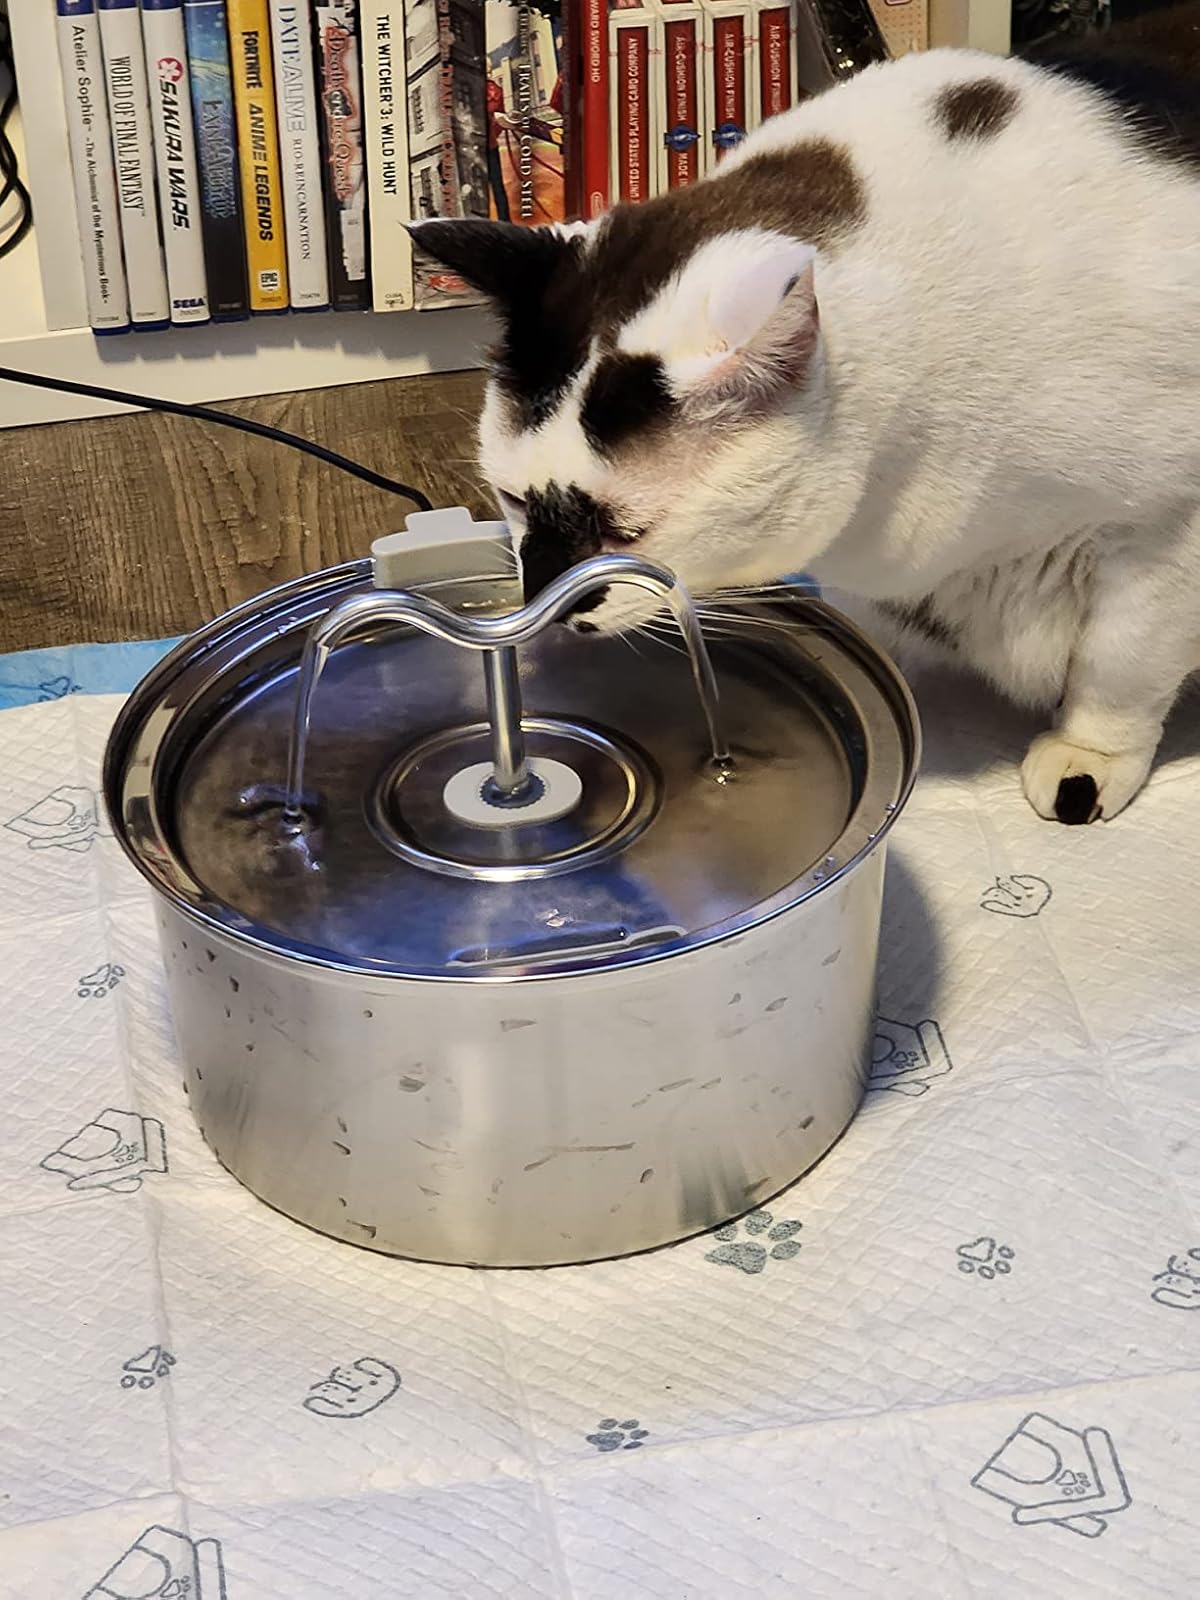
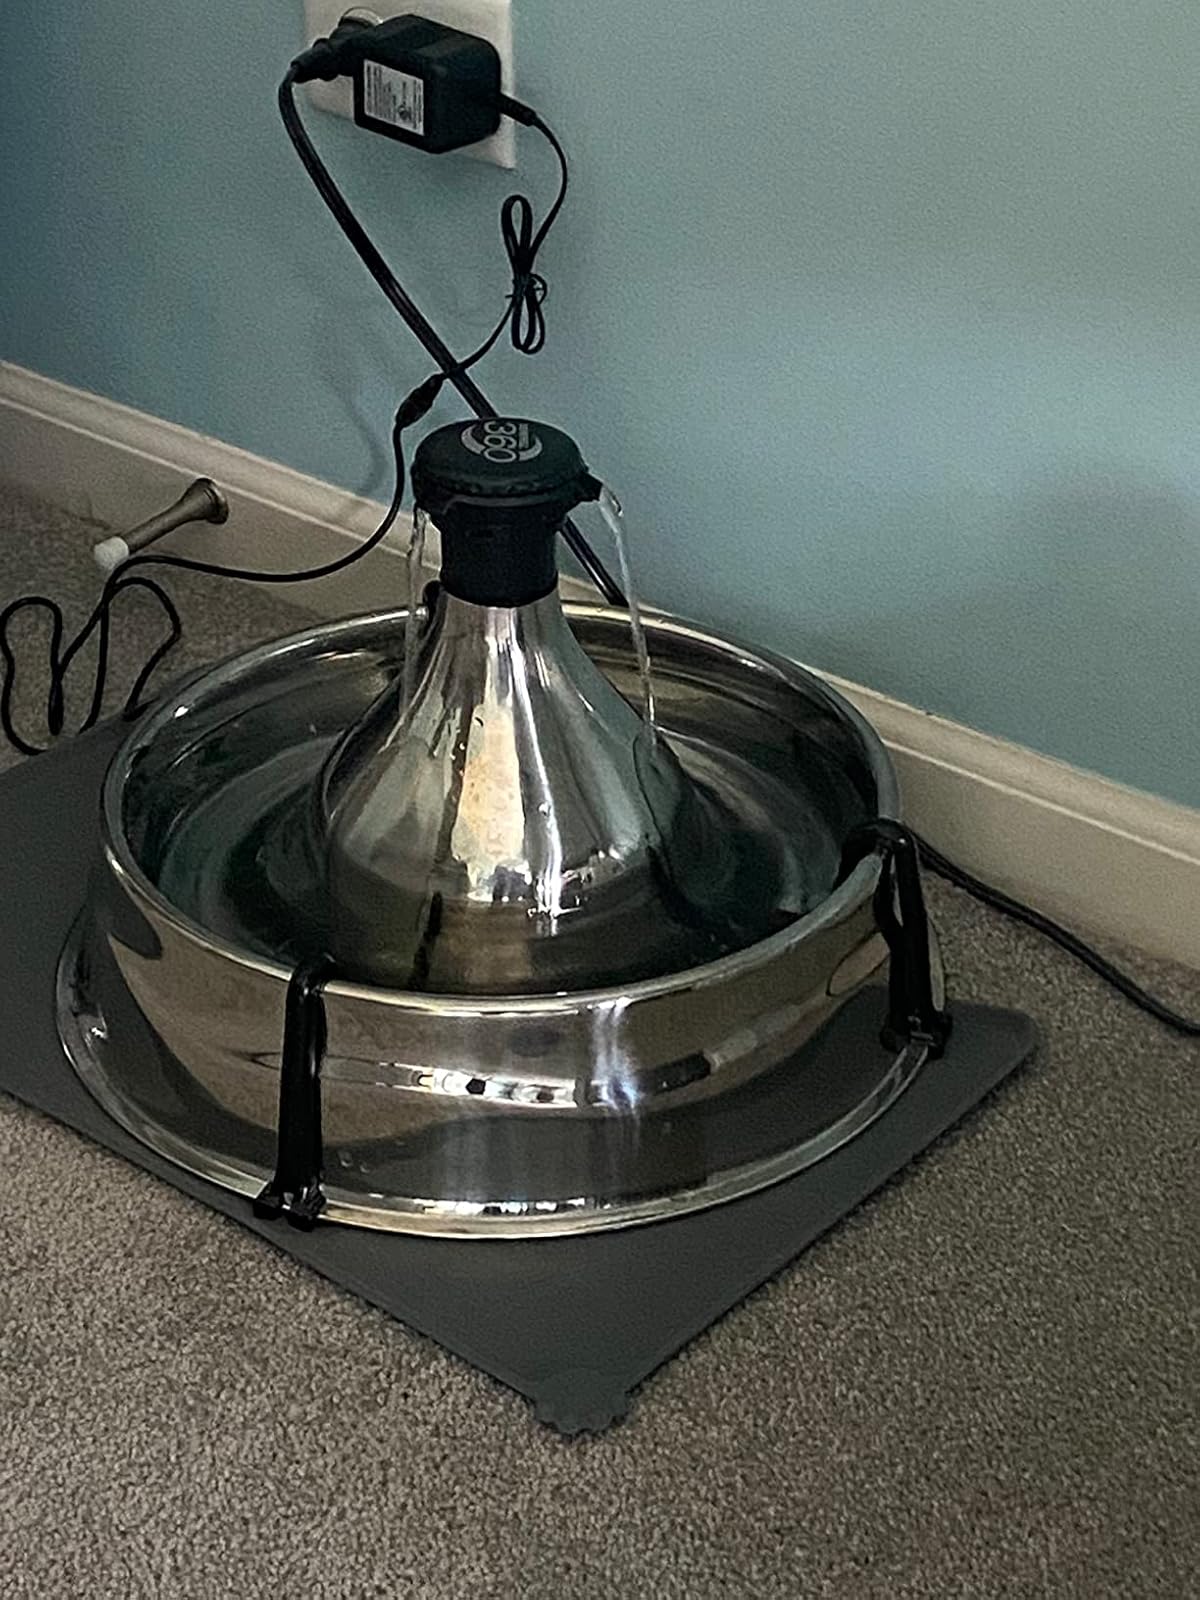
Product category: items_bowl
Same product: no